Tropical cyclones in 1992

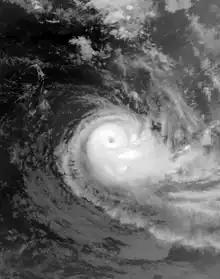
Cyclone Jane-Irna

The factors that begin to inhibit Southern Hemisphere cyclone formation in March are even more pronounced in April, with the average number of storms formed being hardly half that of March. However, even this limited activity exceeds the activity in the Northern Hemisphere, which is rare, with the exception of the Western Pacific basin. All Pacific typhoon seasons between 1998 and 2016 saw activity between January and April, although many of these seasons saw only weak tropical depressions. By contrast, only two Atlantic hurricane seasons during those years saw tropical cyclone formation during that period. With the combination of the decreasing temperatures in the Southern Hemisphere and the still-low temperatures in the Northern Hemisphere, April and May tend to be the least active months worldwide for tropical cyclone formation.